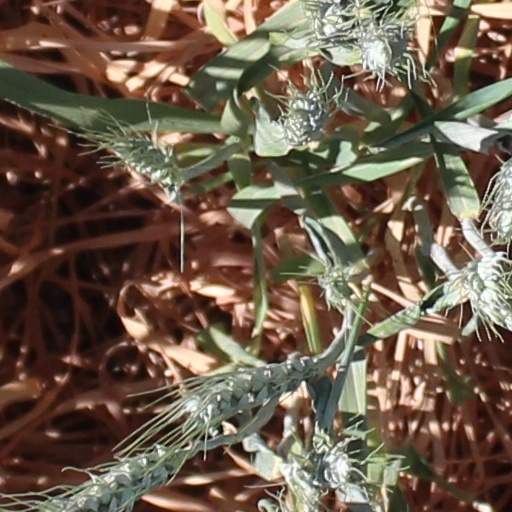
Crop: wheat